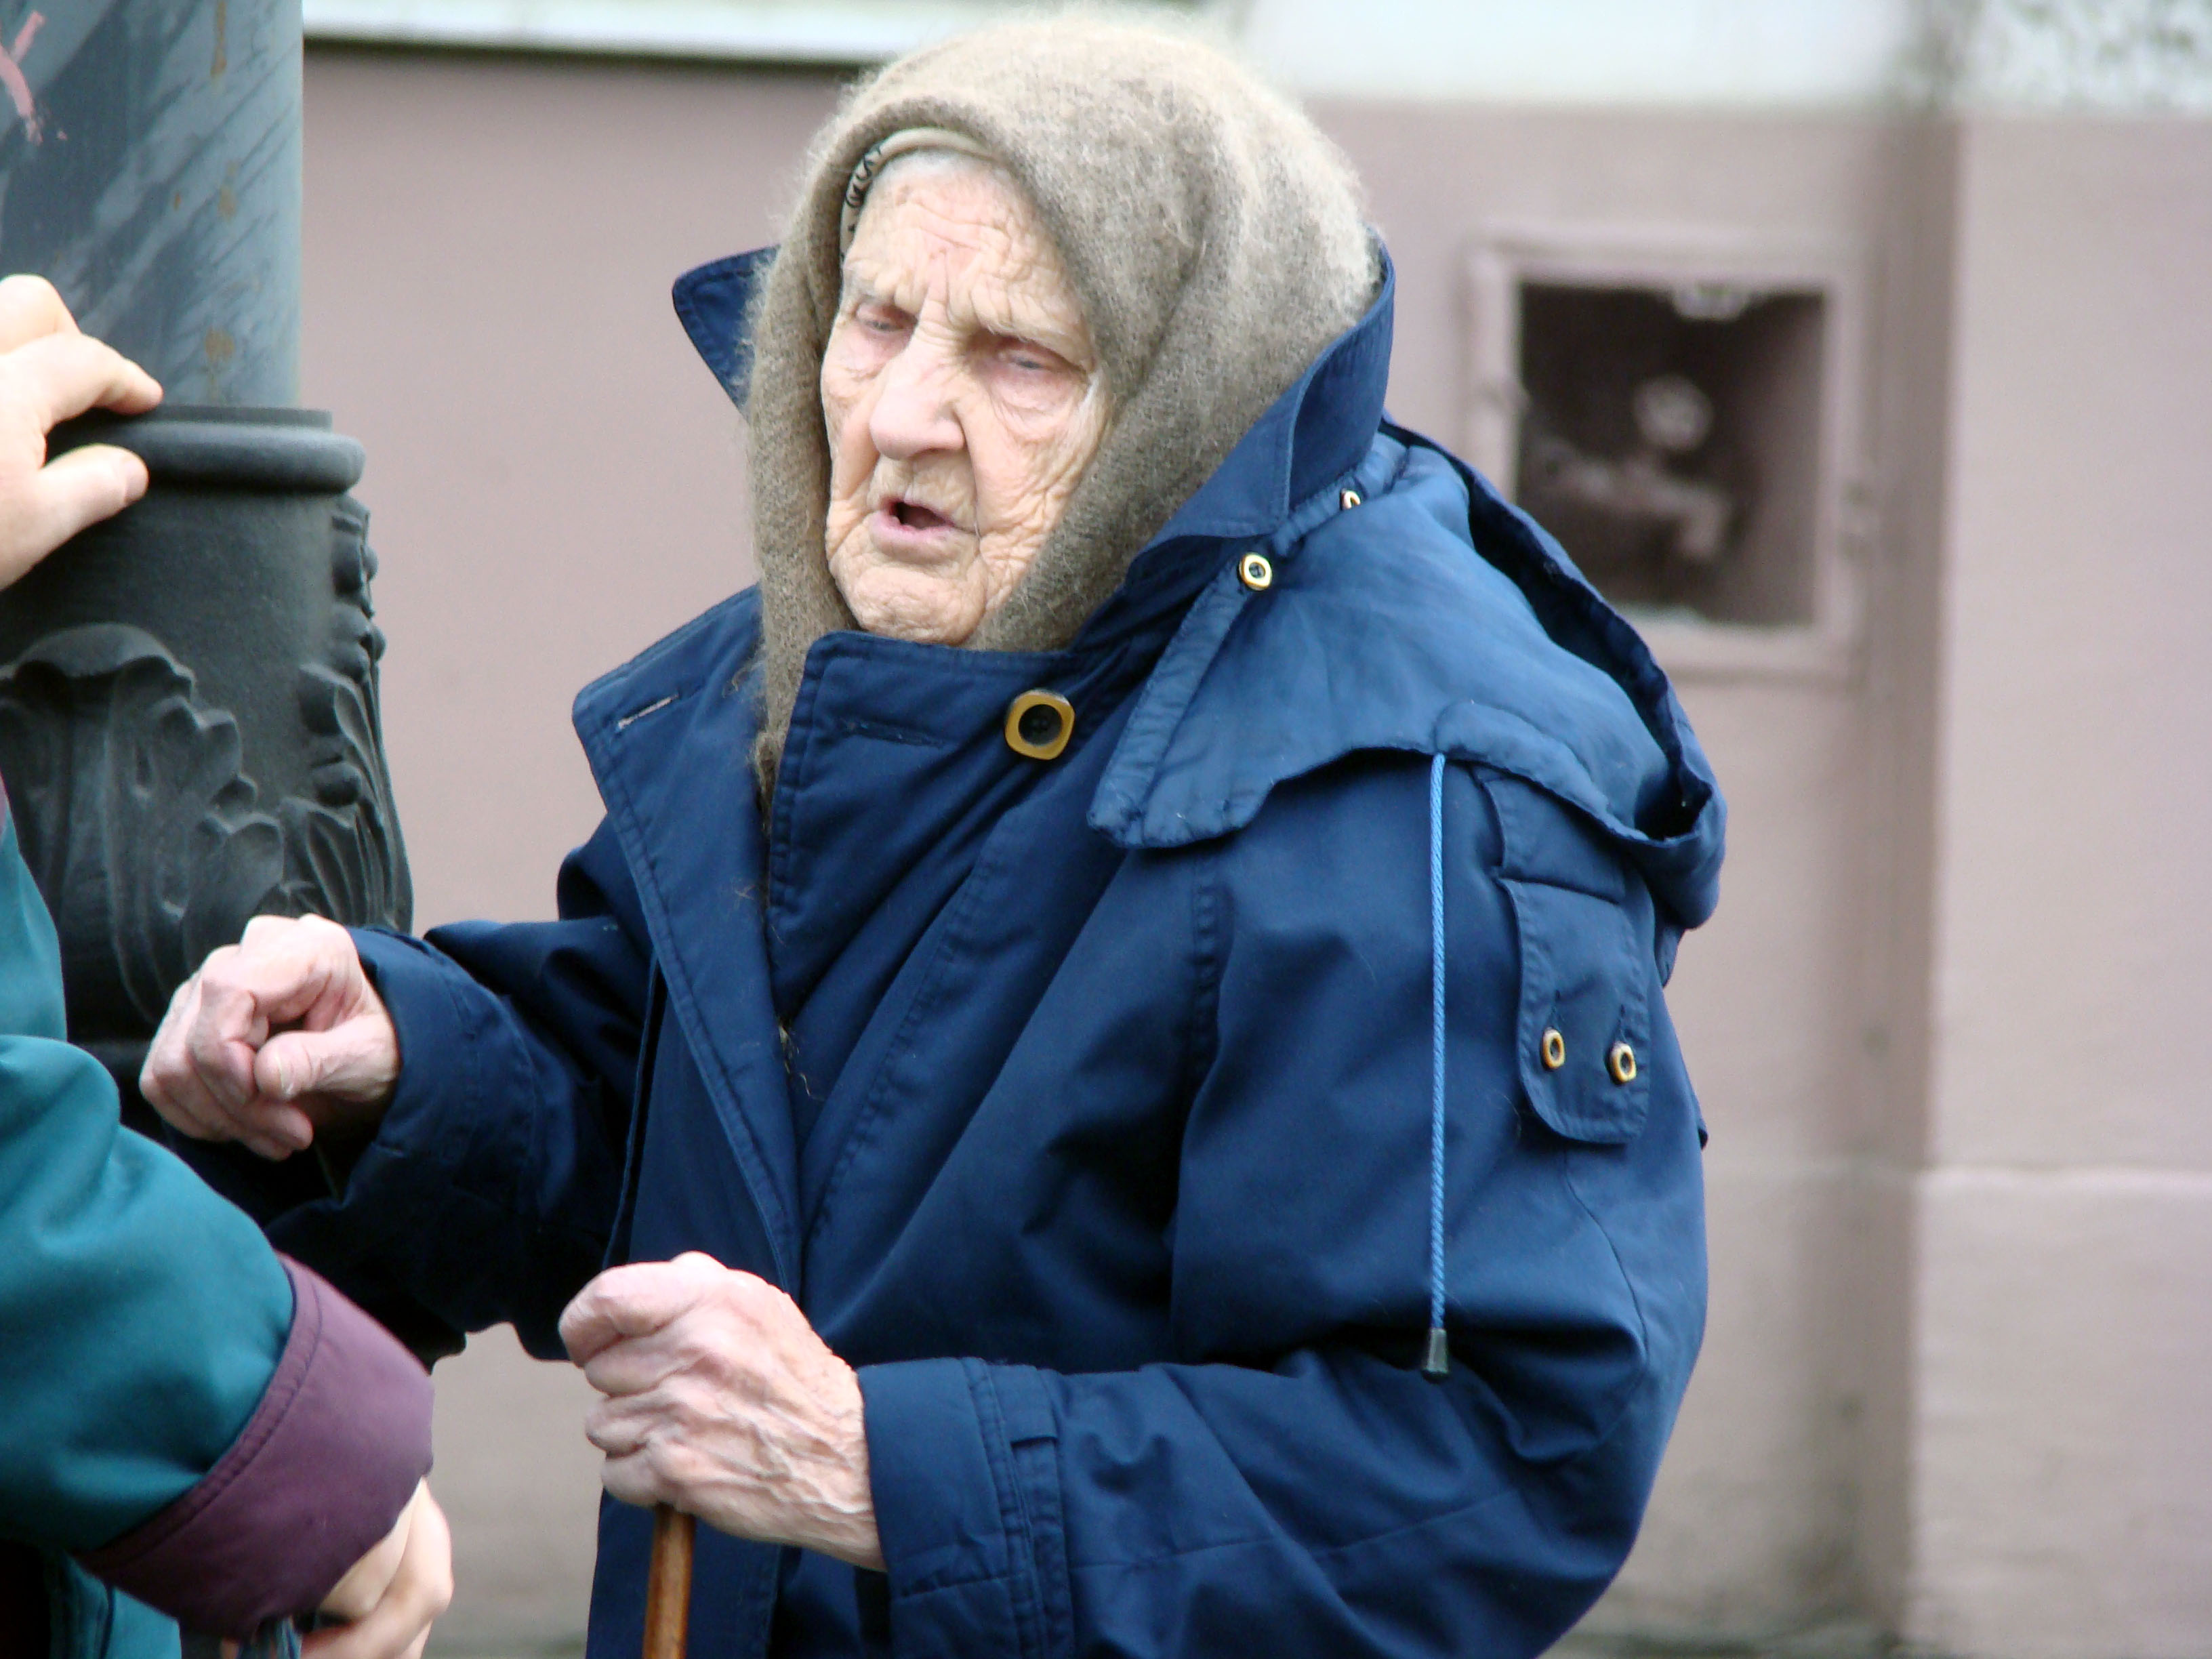
man, person, people, male, blue, sony, dsc, h9, aplusphoto, dsch9